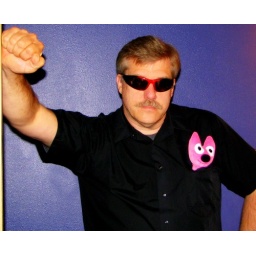
...even if you're carrying an undefined pink creature from Hallmark in your pocket. &lt;b&gt;Week 28&lt;/b&gt;: A Month of Sundays